Calcein

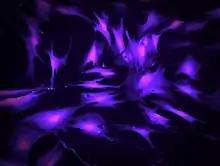
Human neonatal human dermal fibroblasts stained with calcein-AM, imaged with a monochromatic microscope, and pseudocolored.

Calcein is now rarely used as a Ca or Mg indicator because its fluorescence is directly sensitive to these ions only at strongly alkaline pH, and thus it is not particularly useful for measuring Ca or Mg in cells. Fluorescence of calcein is quenched strongly by Co, Ni and Cu and appreciably by Fe and Mn at physiological pH. This fluorescence quenching response can be exploited for detecting the opening of the mitochondrial permeability transition pore (mPTP) and for measuring cell volume changes. Calcein is commonly used for cell tracing and in studies of endocytosis, cell migration, and gap junctions.